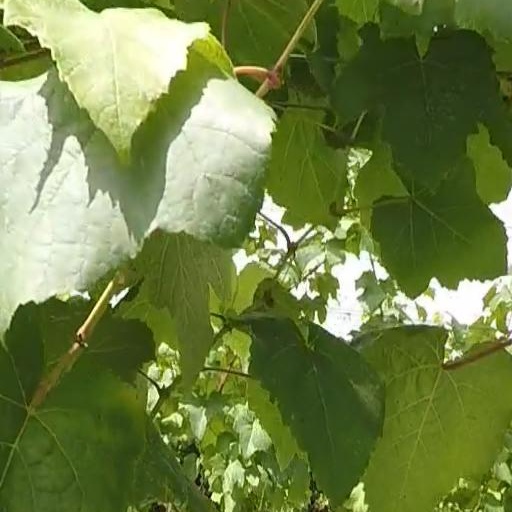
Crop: grape